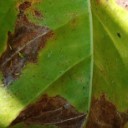
Label: Miner